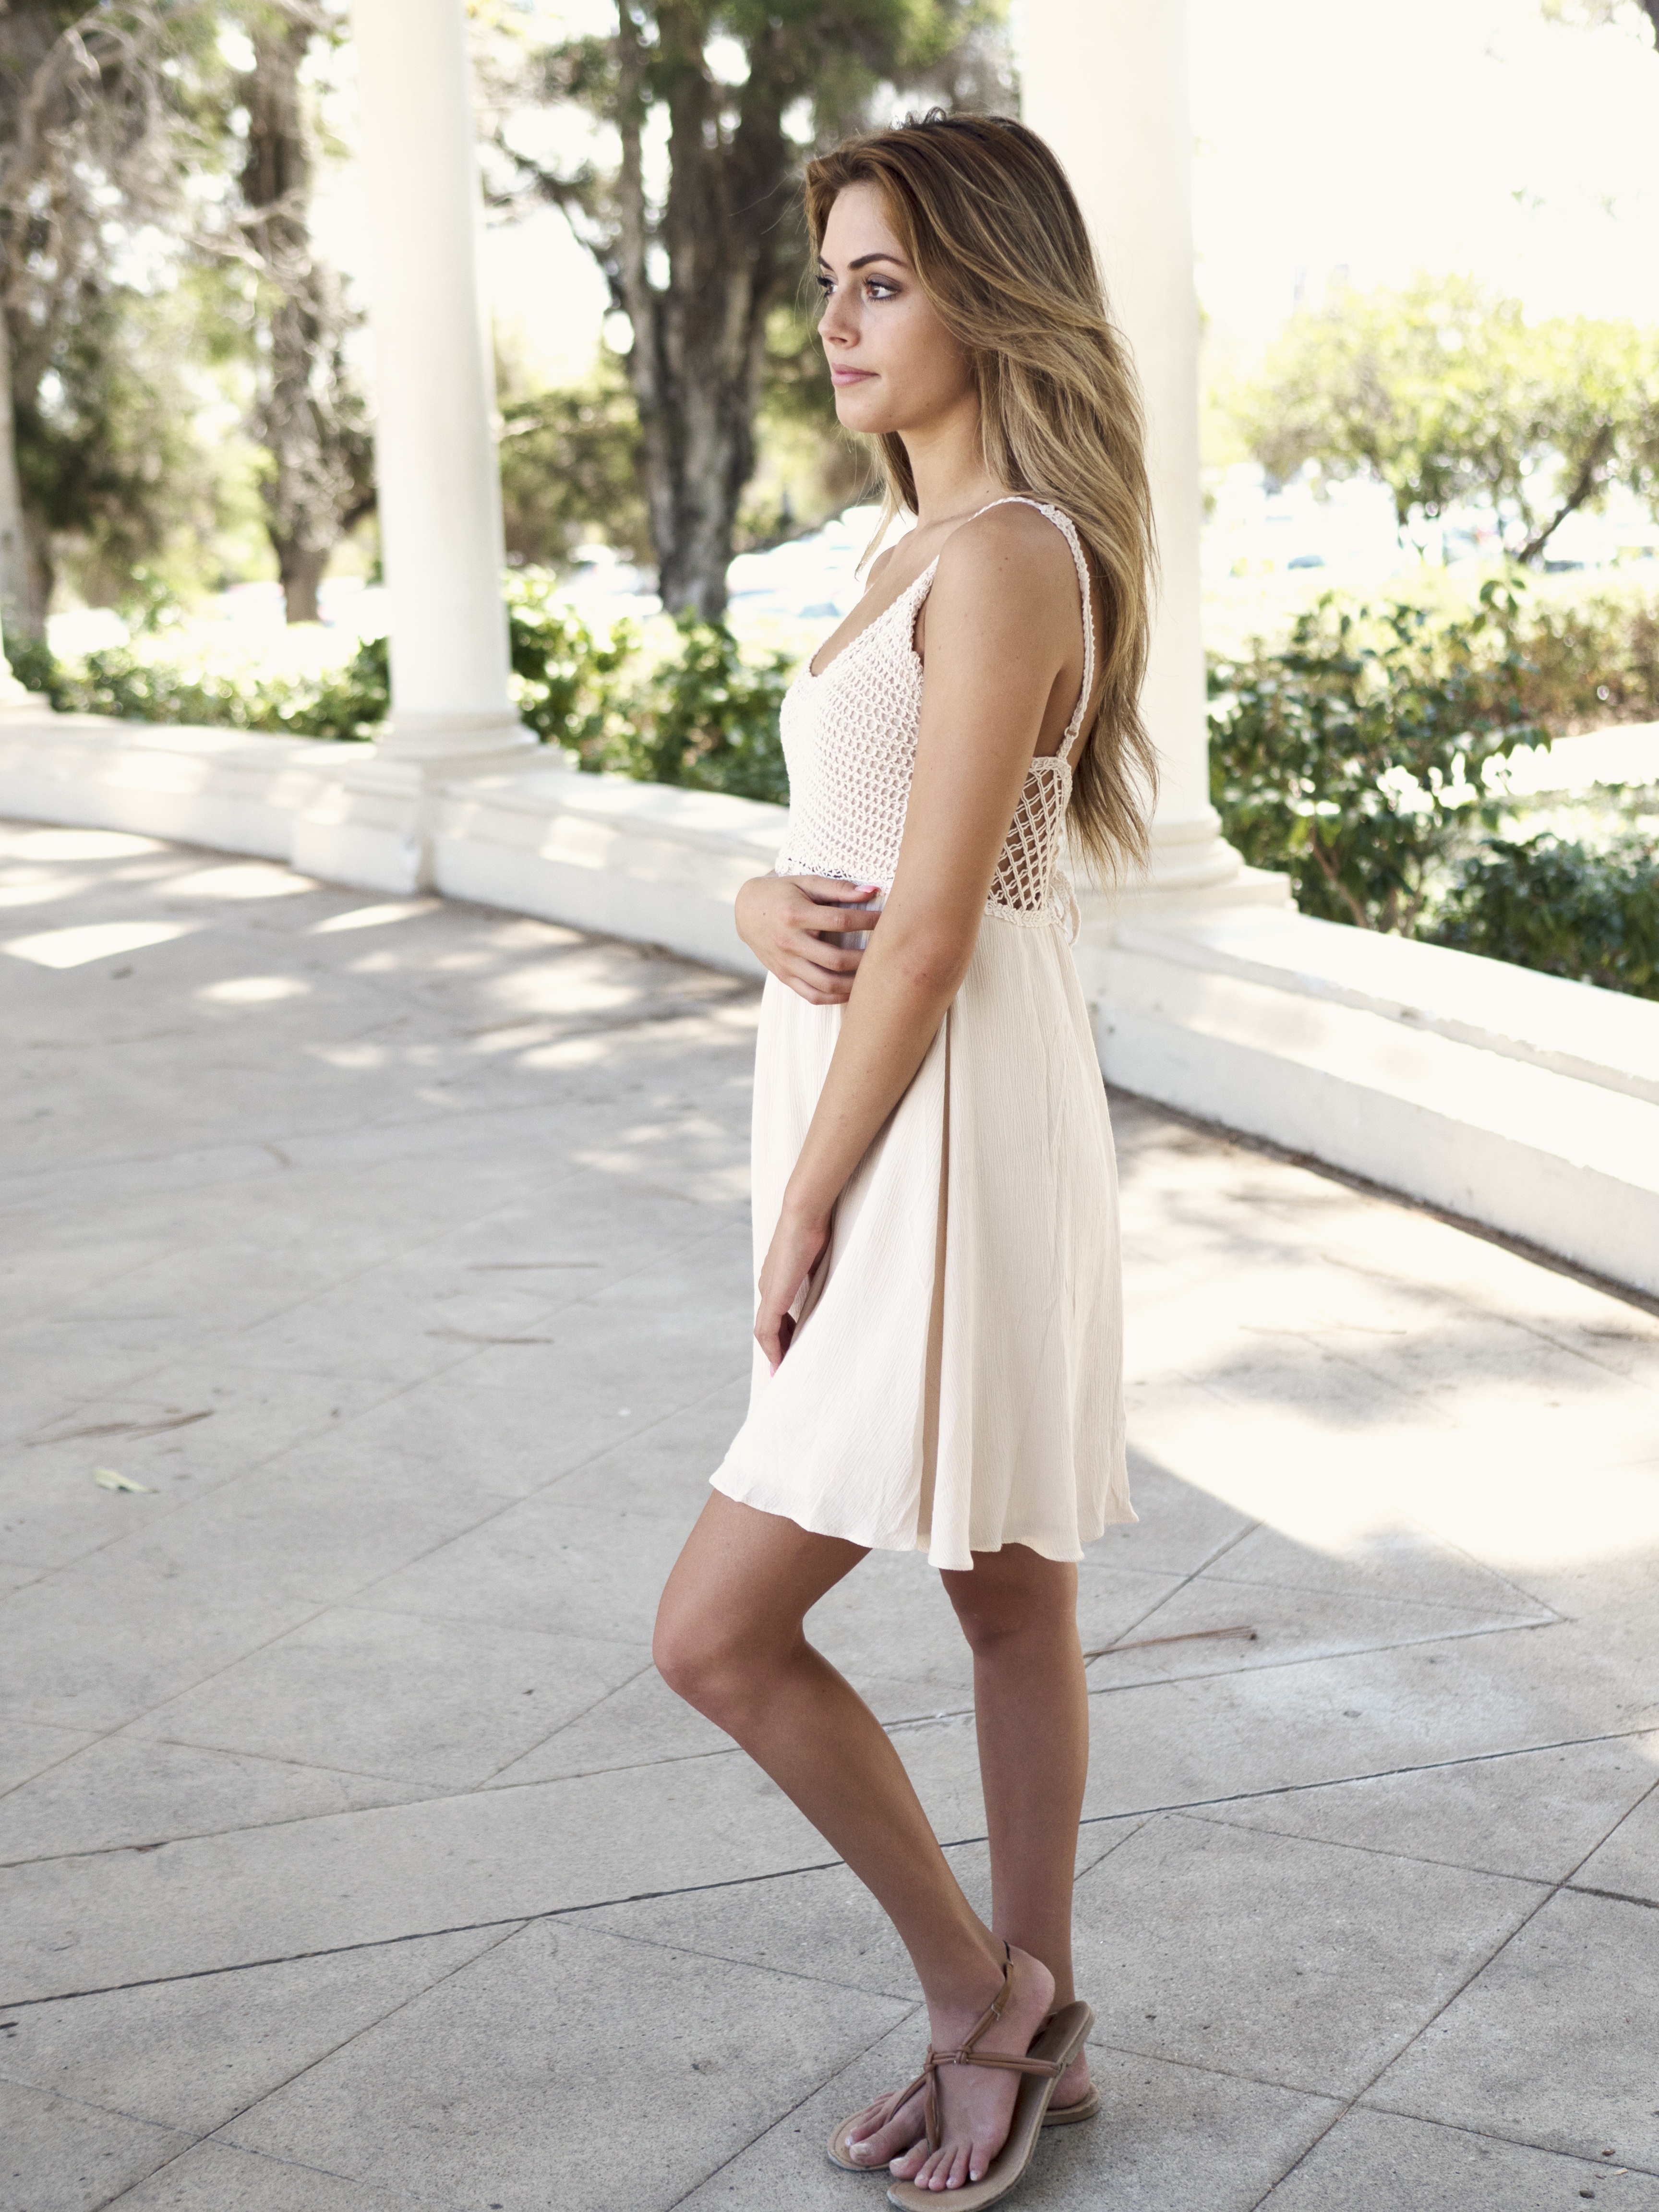
person, people, girl, woman, white, cute, female, leg, portrait, model, young, spring, green, youth, natural, fresh, fashion, clothing, pink, healthy, wedding dress, outerwear, smiling, smile, human body, caucasian, face, eyes, dress, happy, happiness, skin, joy, beautiful, teen, beautiful women, attractive, gown, adult, beautiful woman, beauty girl, woman smile, royalty free, abdomen, photo shoot, beautiful woman smiling, woman smiling, beautiful smile, smiling woman, bridal clothing, cocktail dress